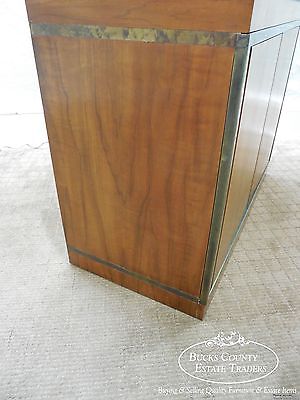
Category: cabinet